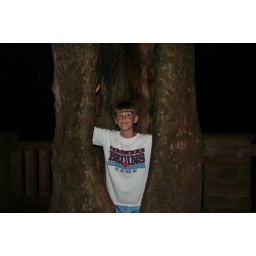
boy in the tree